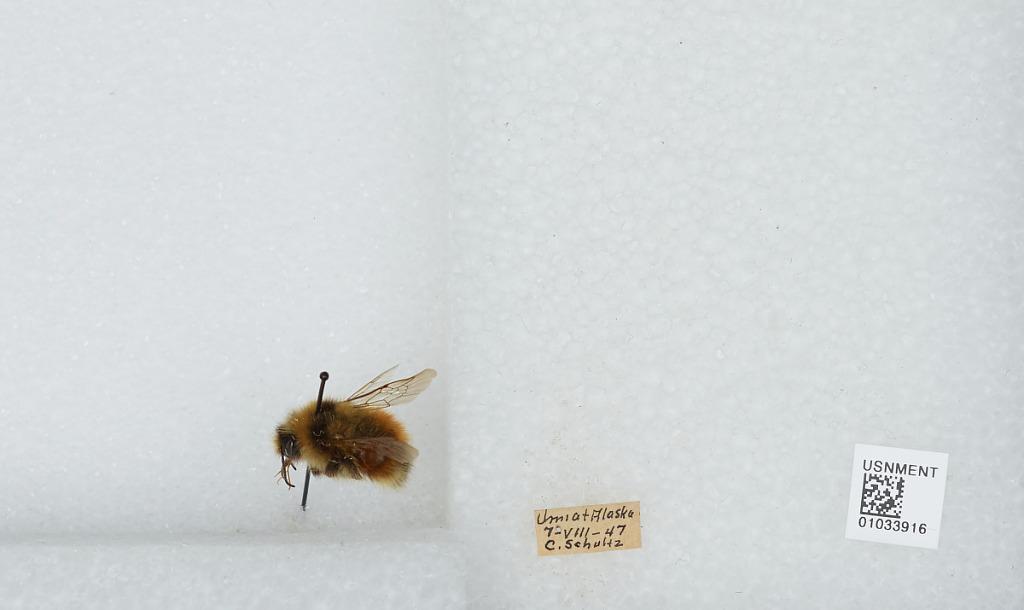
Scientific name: Bombus (Pyrobombus) sylvicola Kirby
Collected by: C. Schultz
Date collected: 1947-8-7
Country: United States
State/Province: Alaska
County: North Slope
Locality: Umiat
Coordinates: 69.3669, -152.144